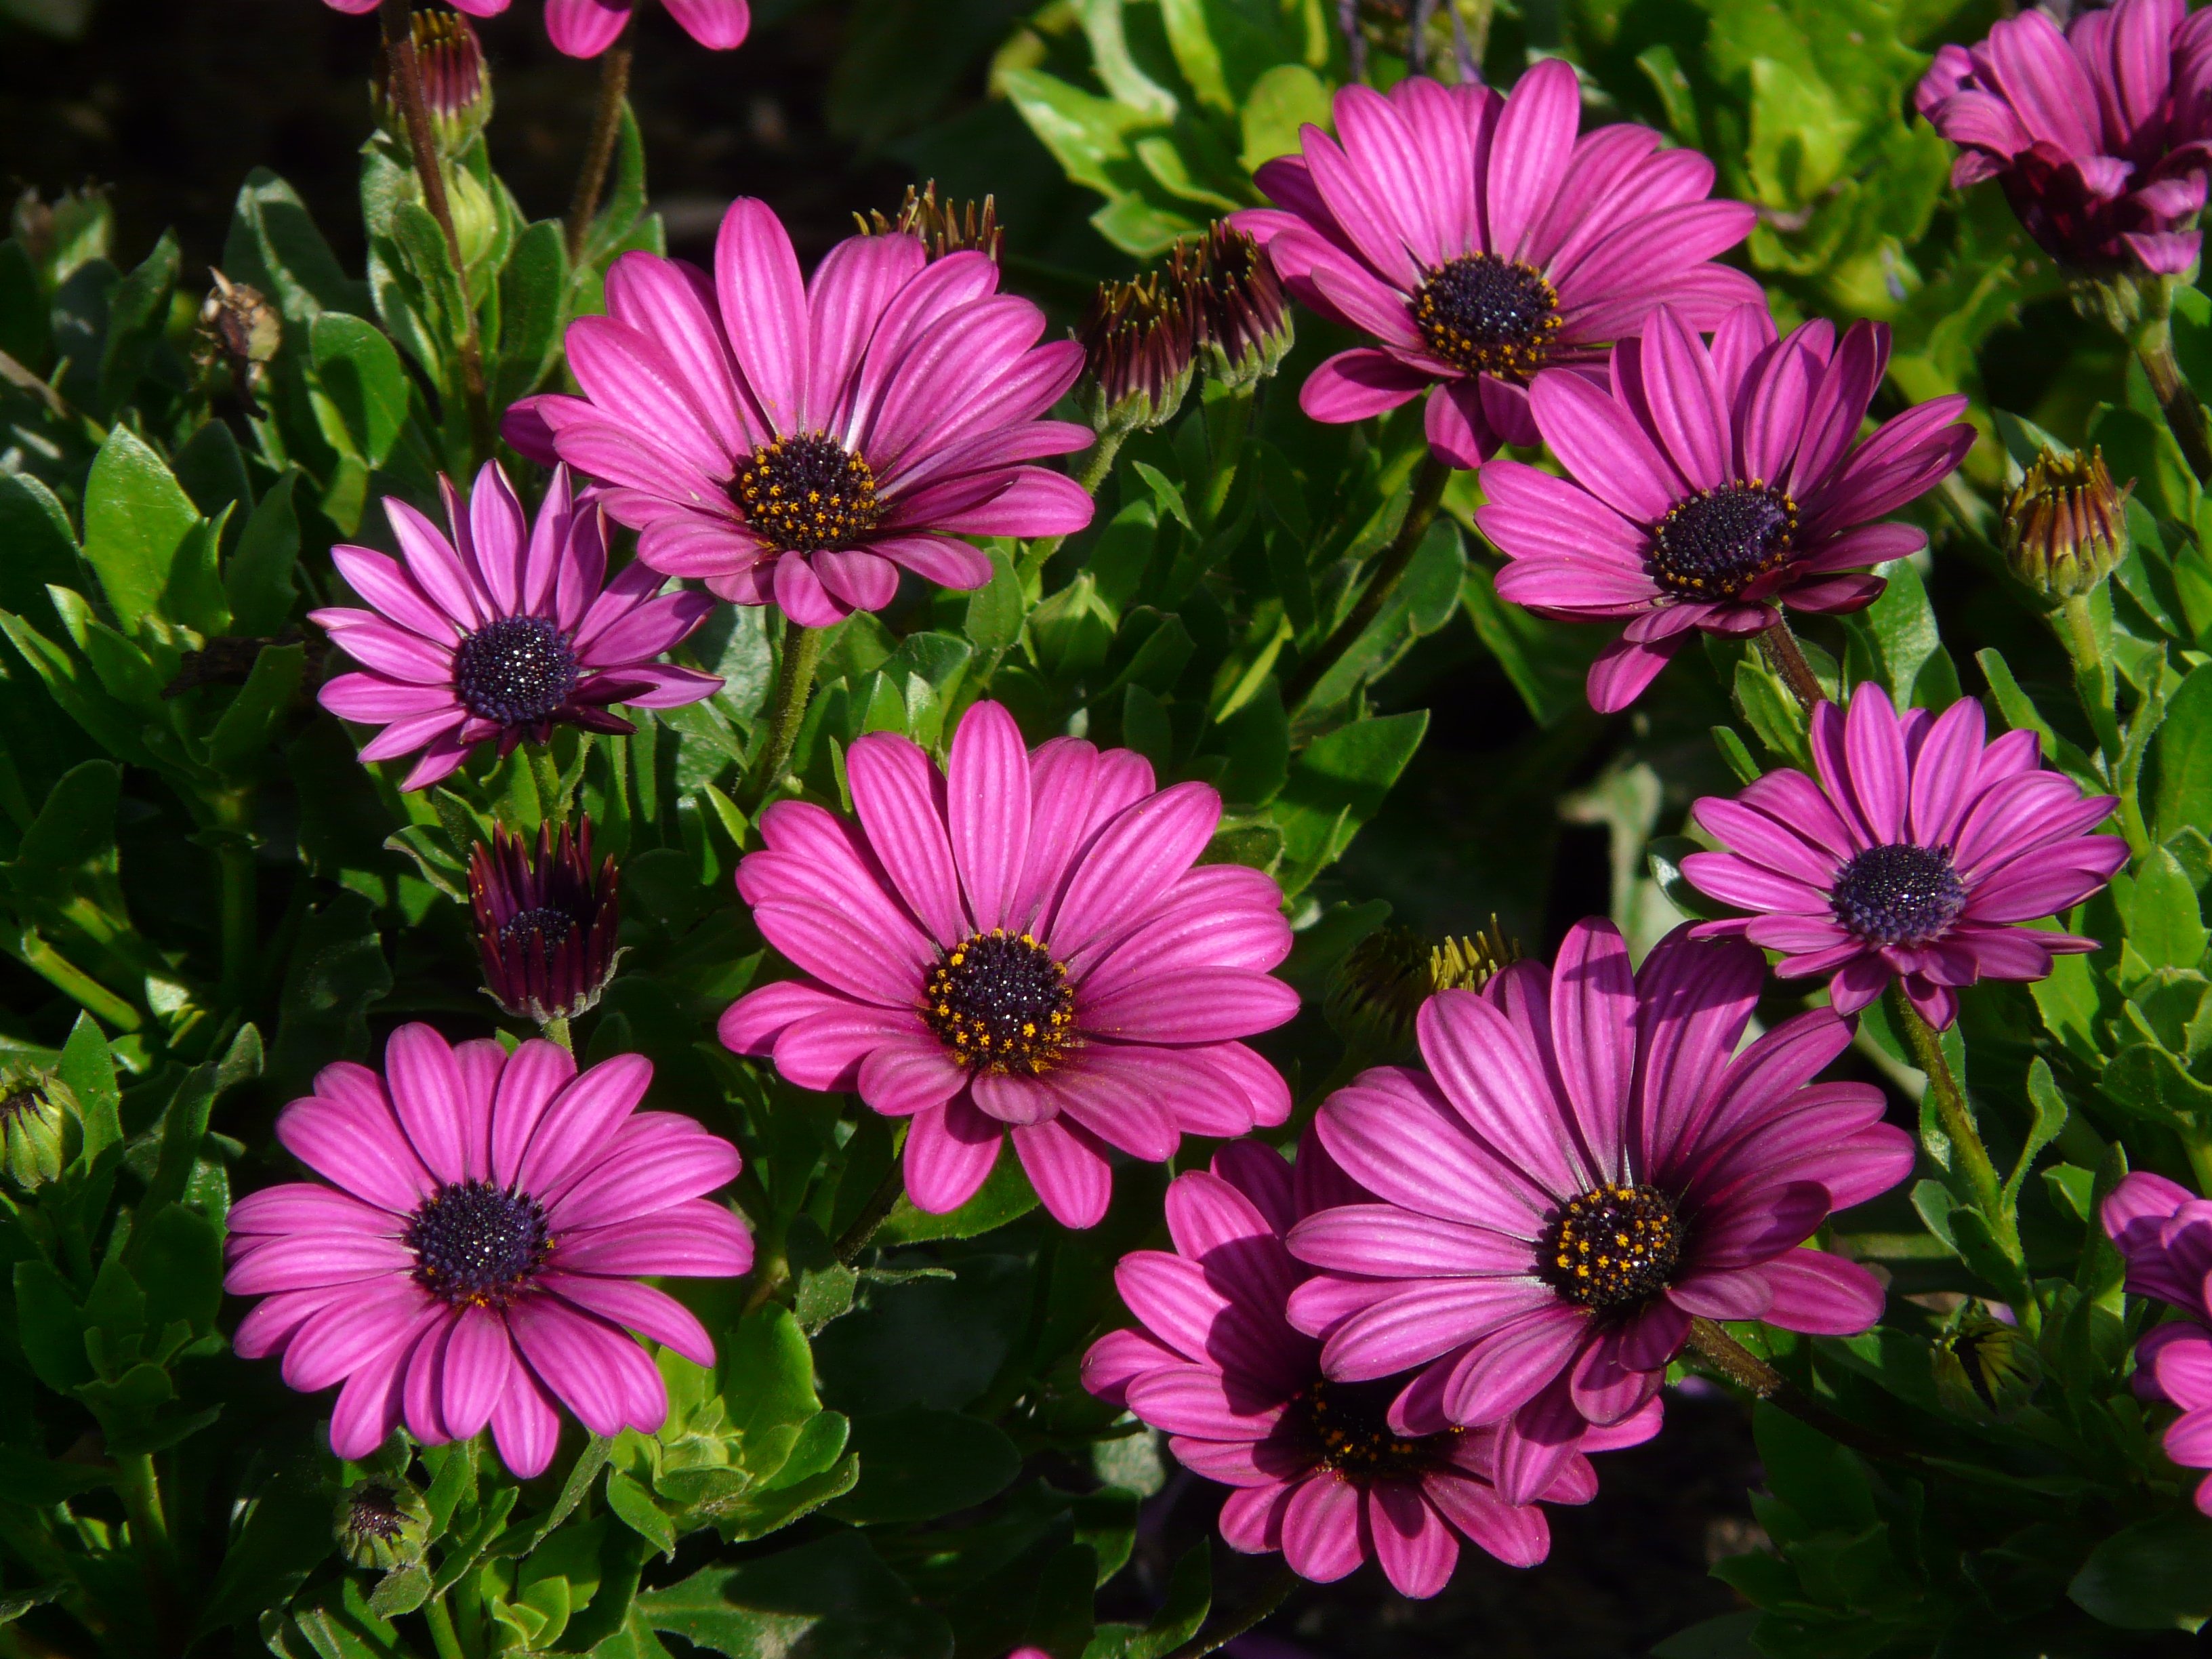
nature, blossom, plant, flower, purple, petal, bloom, flora, flowers, violet, aster, osteospermum, flowering plant, daisy family, daisybush, annual plant, land plant, marguerite daisy, garden cosmos